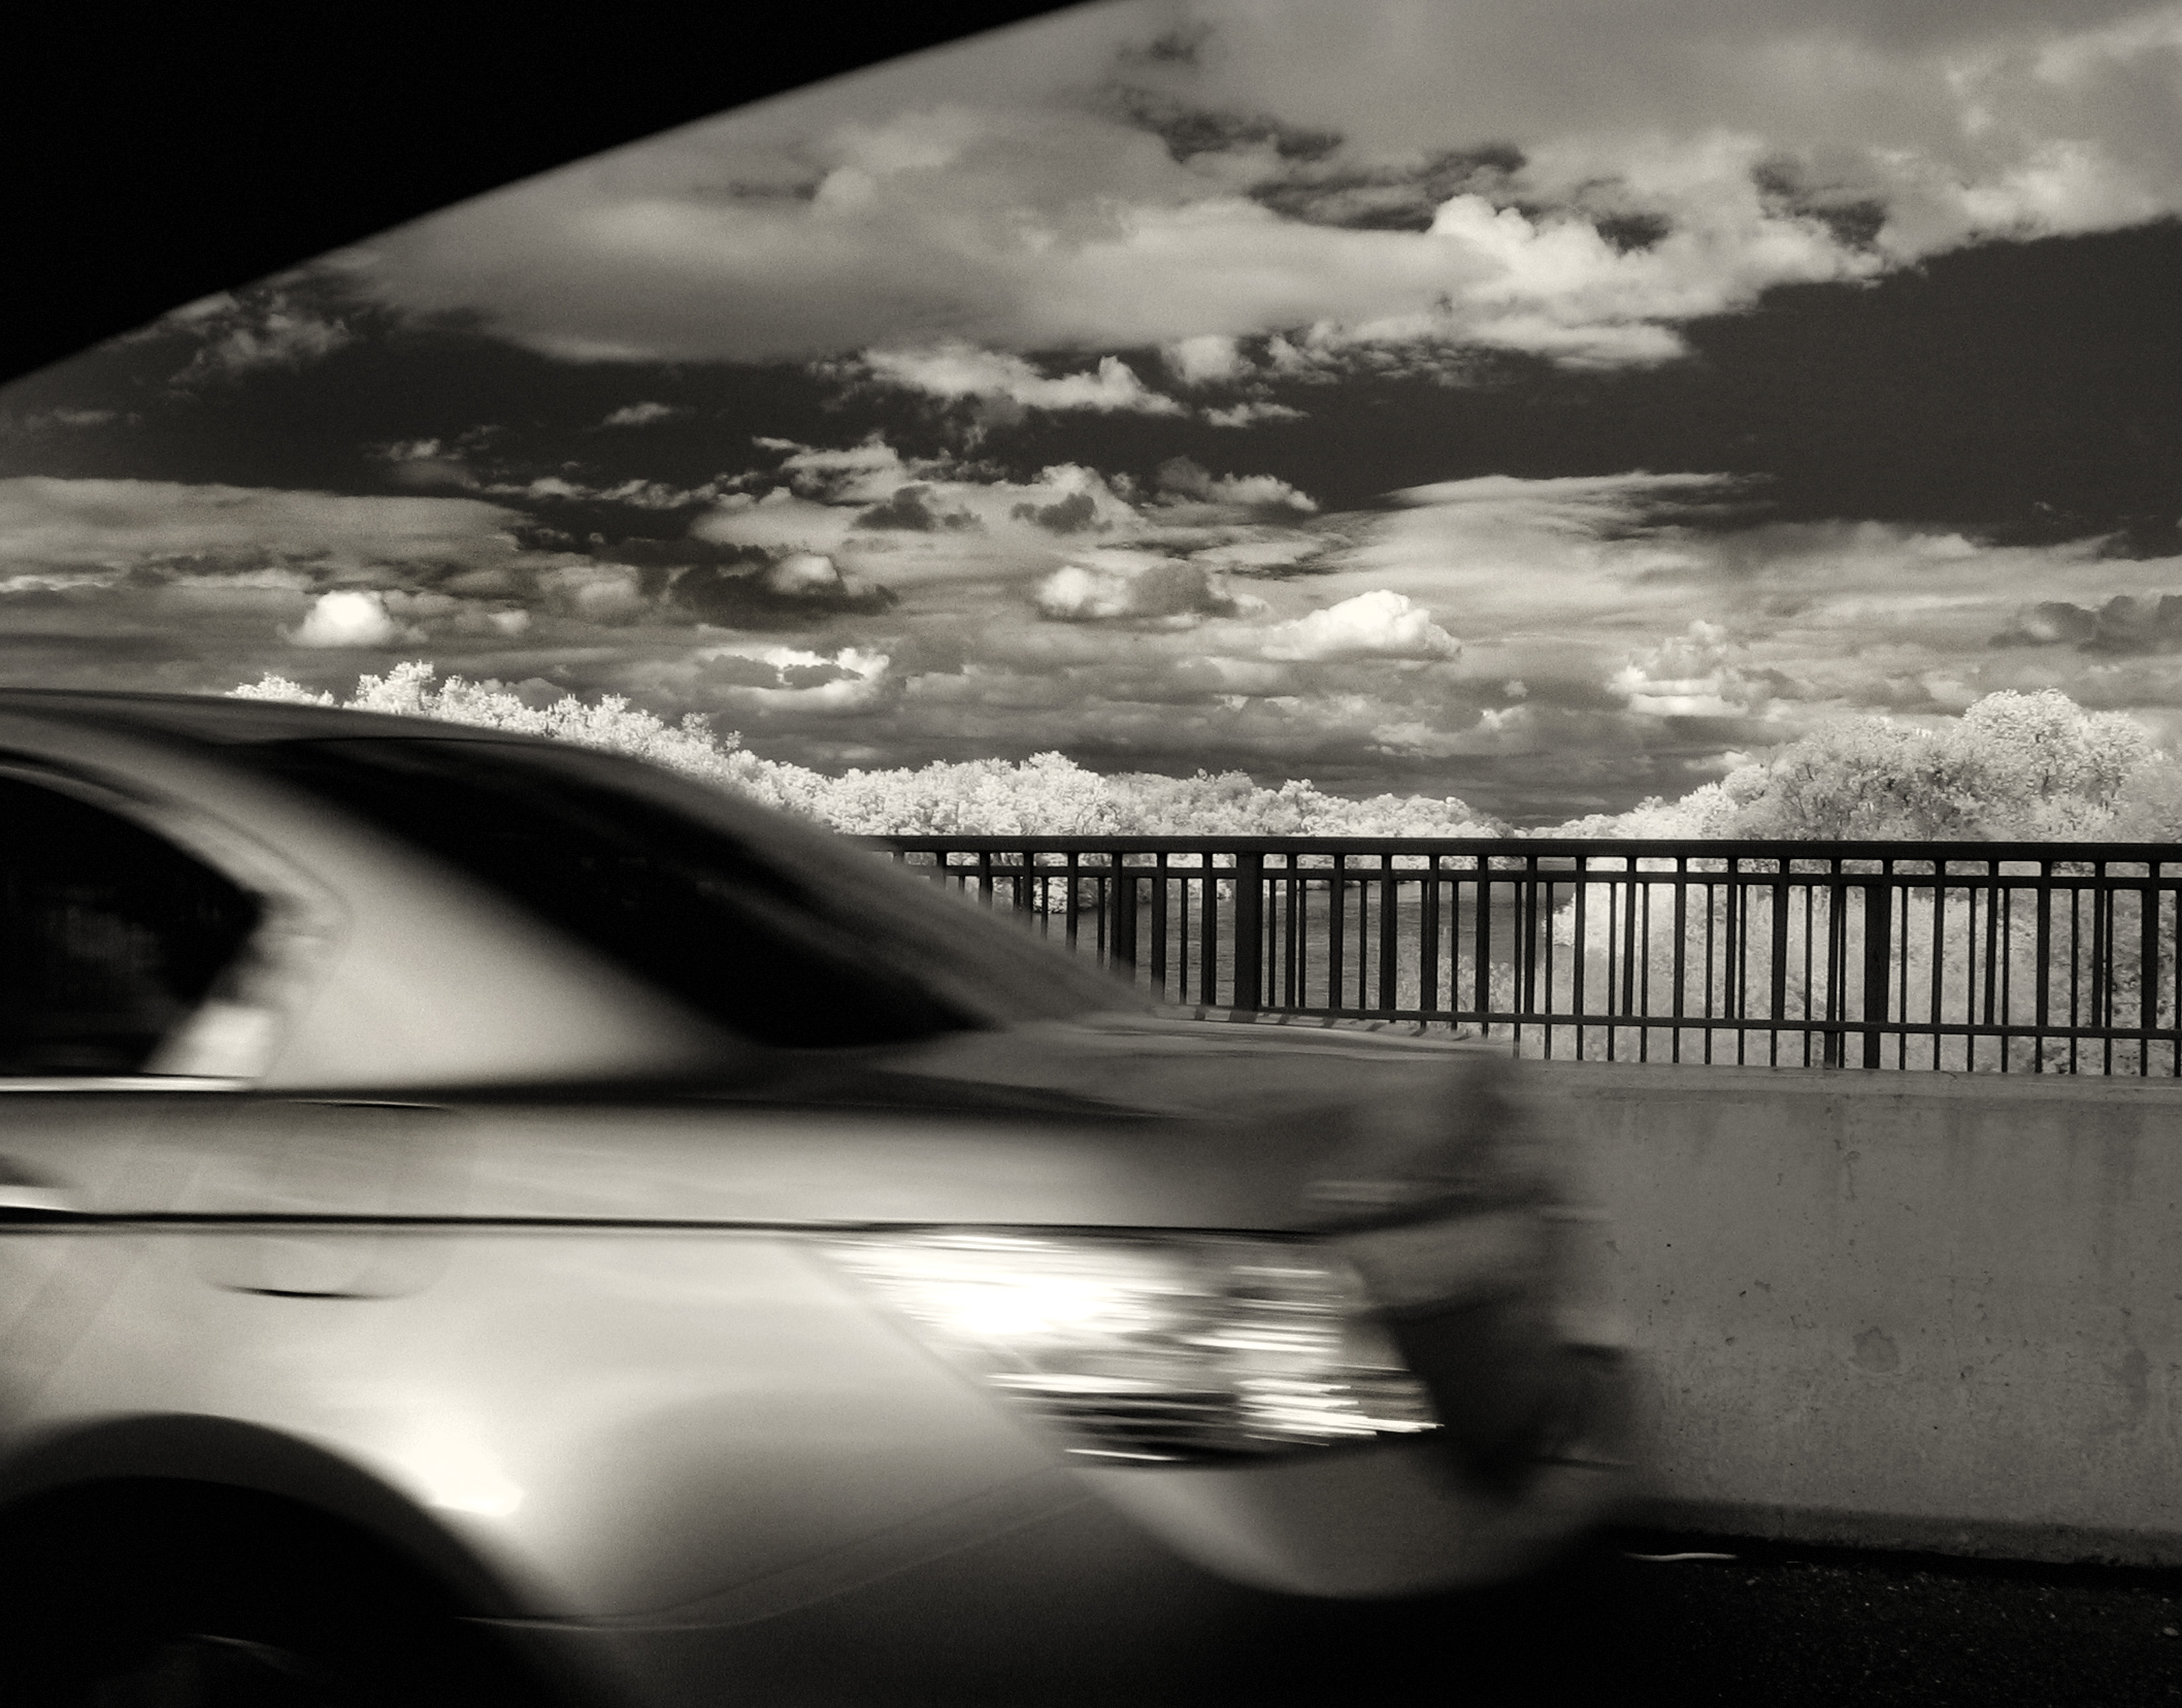
light, black and white, white, bridge, car, photography, driving, vehicle, black, monochrome, clouds, americanriver, sacramento, infrared, wattavenue, rioamericano, centralvalley, farmsky, land vehicle, monochrome photography, automobile make, automotive design